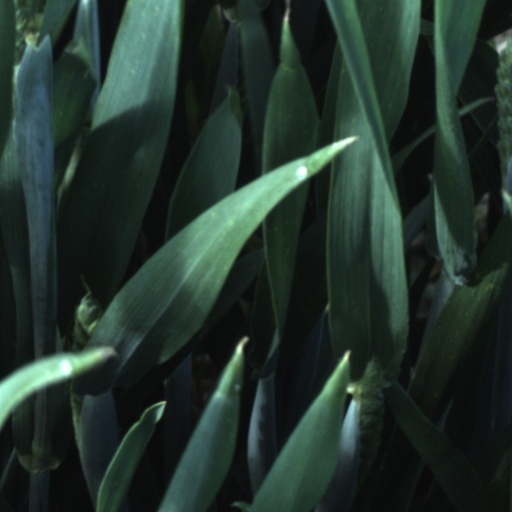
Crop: wheat